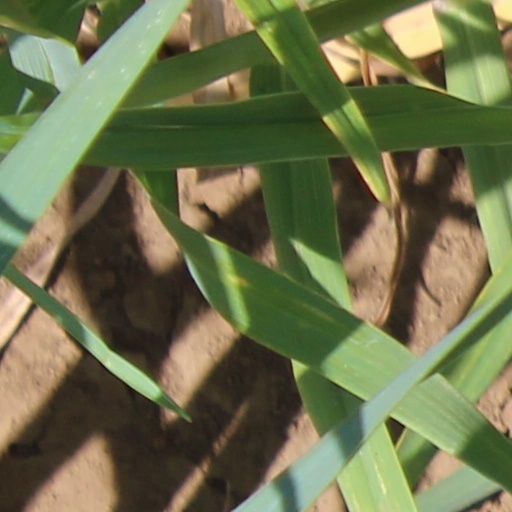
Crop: wheat